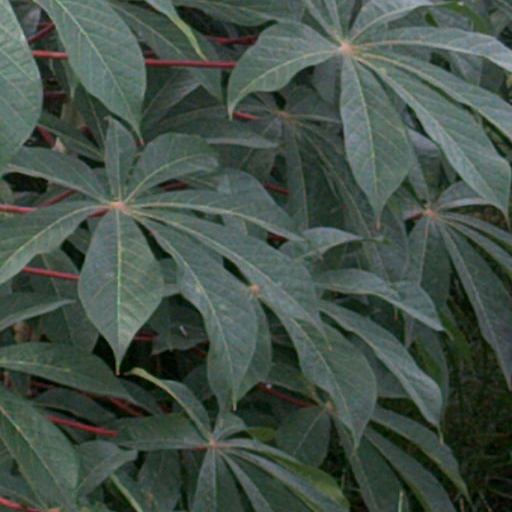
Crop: cassava